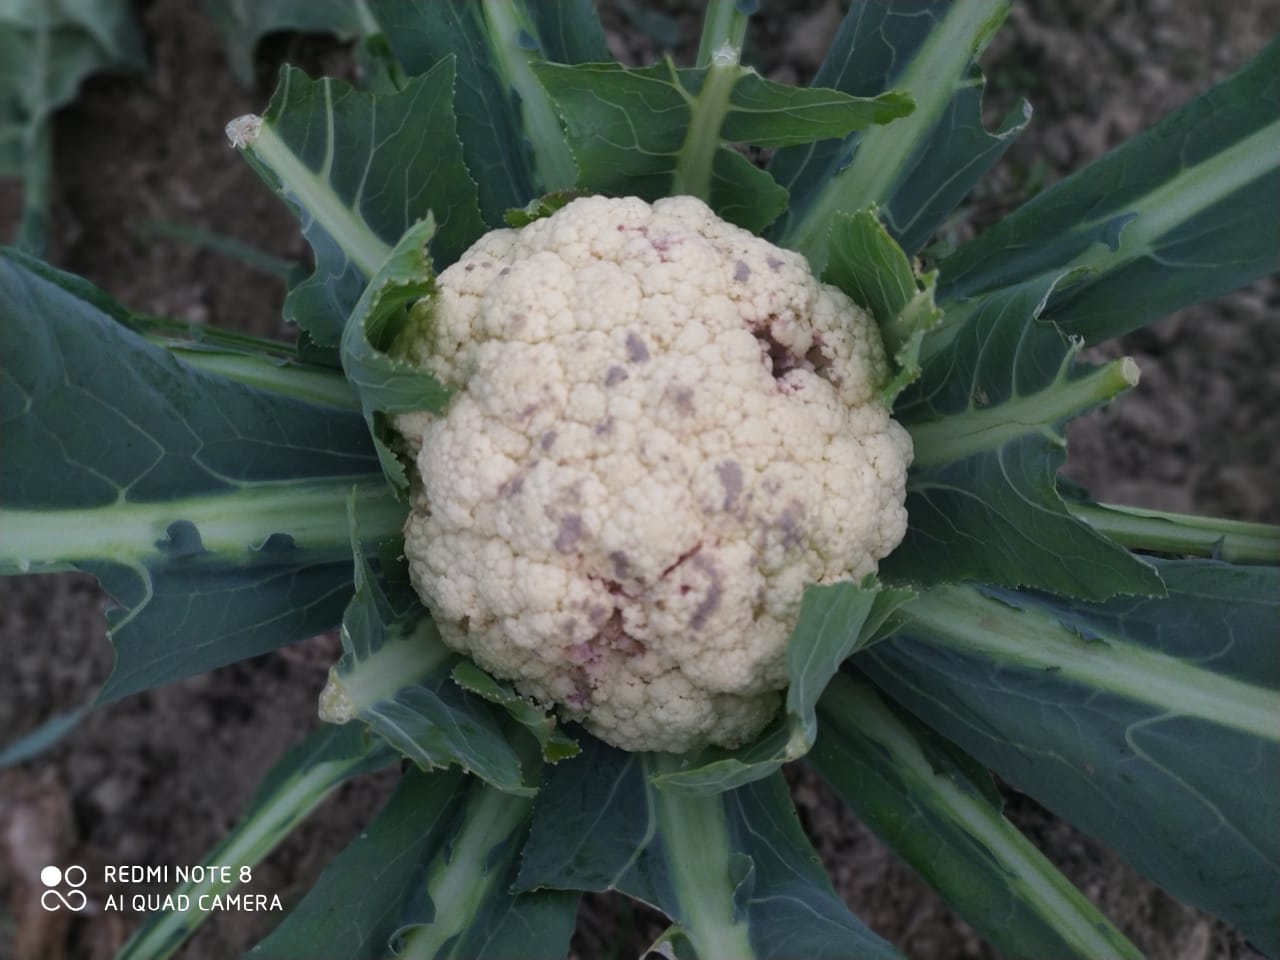
Label: Bacterial spot rot